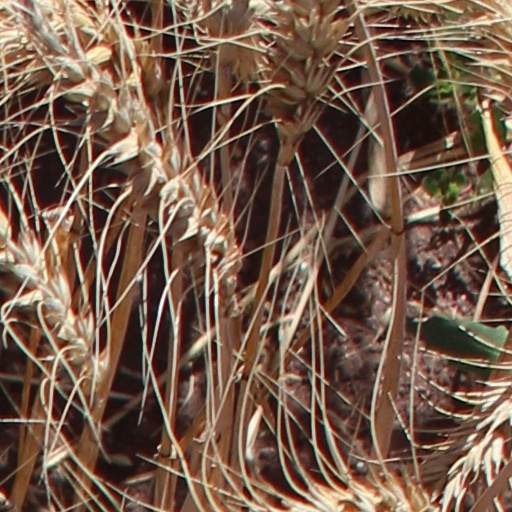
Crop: wheat